Jana Pallaske

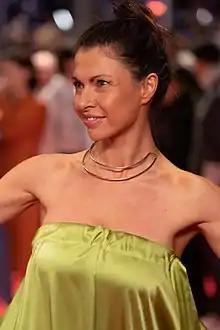
Jana Pallaske at the Berlinale 2020

Jana Pallaske (born 20 May 1979) is a German actress and singer for the rock band Spitting Off Tall Buildings.